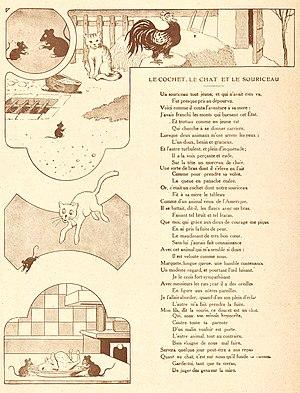
Le Cochet, le Chat et le Souriceau est la cinquième fable du livre VI de Jean de La Fontaine situé dans le premier recueil des Fables de La Fontaine, édité pour la première fois en 1668.